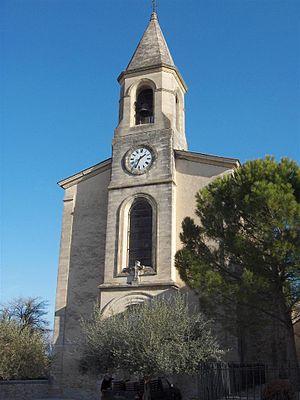
La Calmette est une commune française située dans le département du Gard, en région Occitanie.